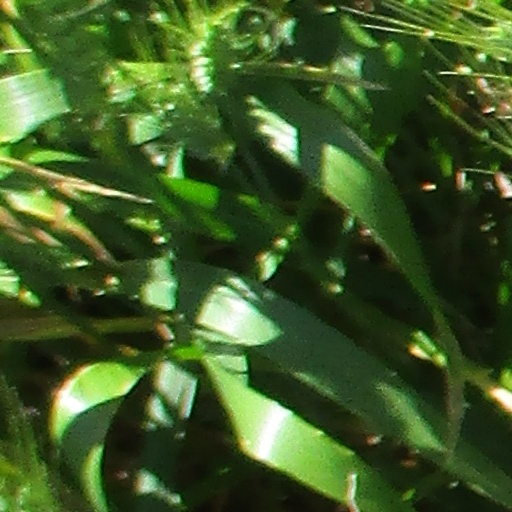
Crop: wheat